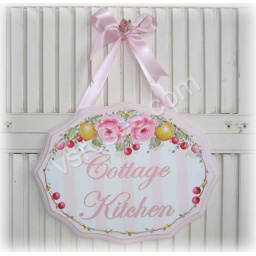
hp roses cottage kitchen sign by vsroses